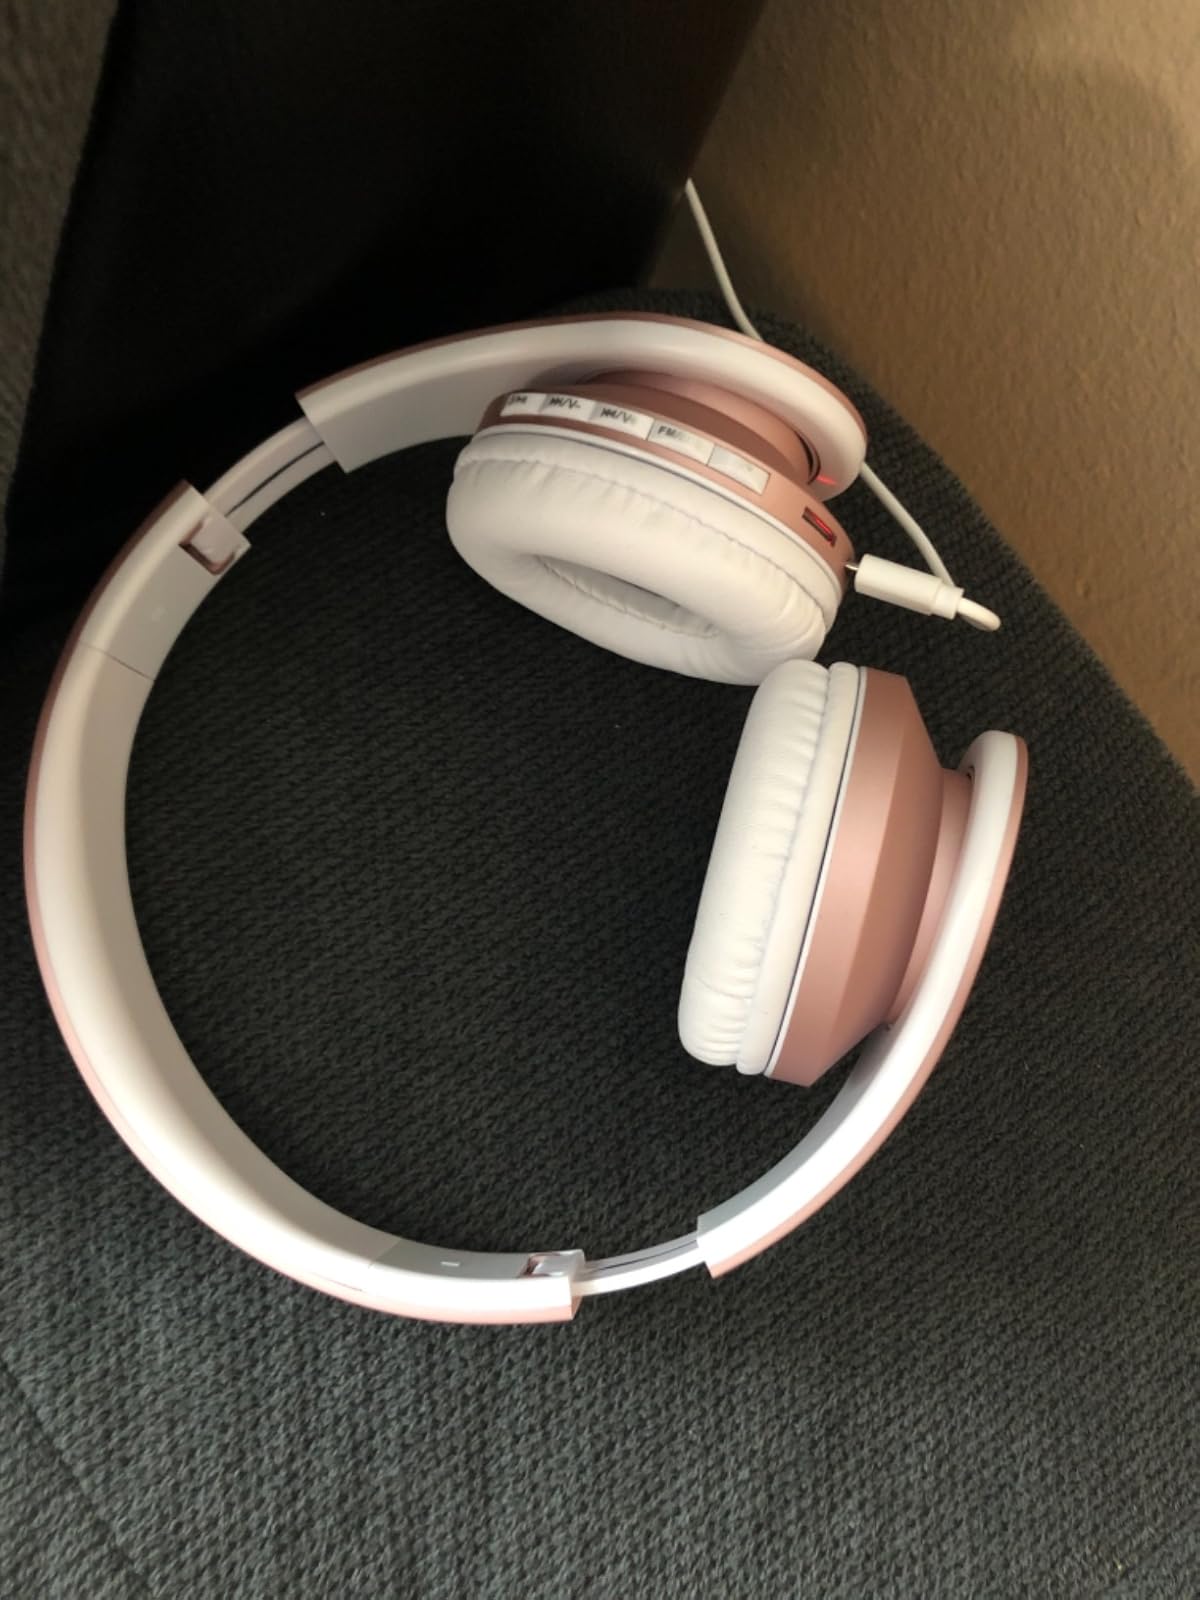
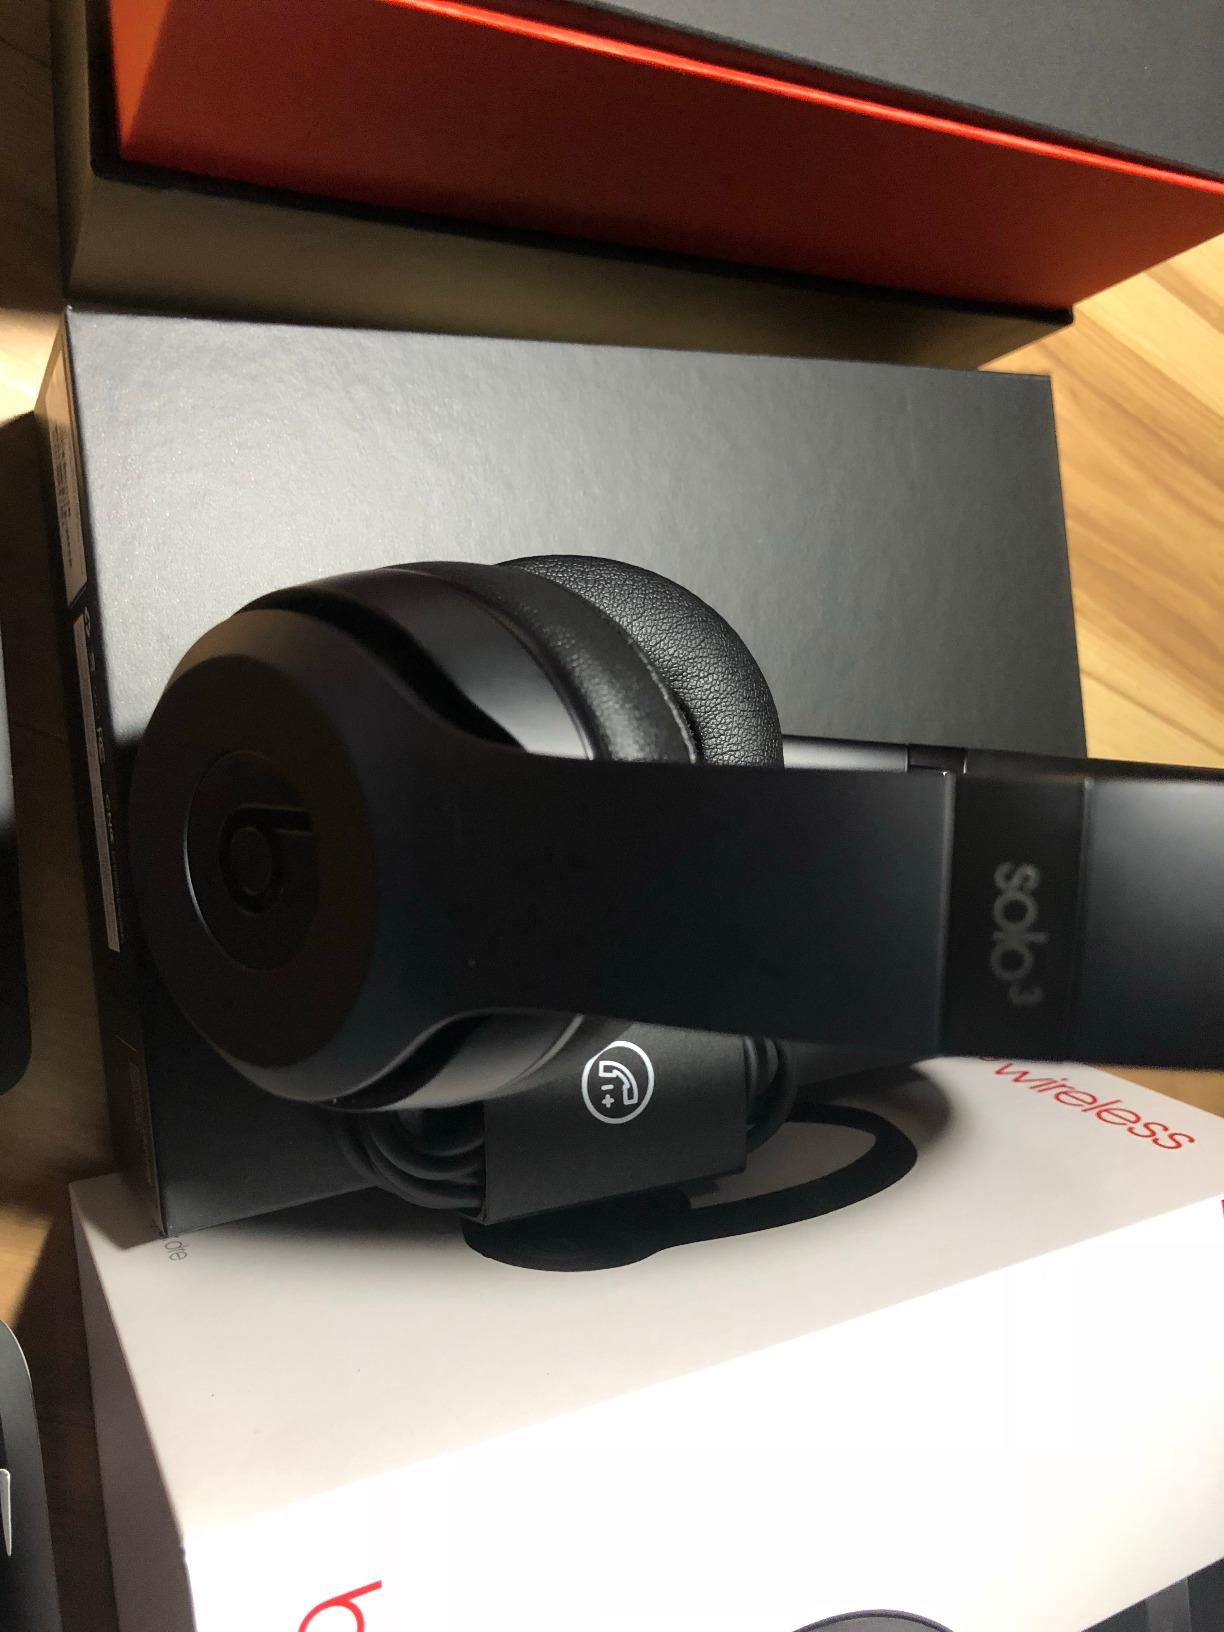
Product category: headphones
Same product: no